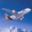
Label: airplane